Raksha Bandhan (film)

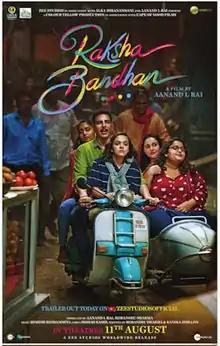
Theatrical release poster

Raksha Bandhan is a 2022 Indian Hindi-language family comedy-drama film directed by Aanand L. Rai and written by Himanshu Sharma and Kanika Dhillon. The film stars Akshay Kumar, Bhumi Pednekar, Sadia Khateeb, Sahejmeen Kaur, Smrithi Srikanth and Deepika Khanna.